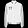
Label: Coat